Hugo Henkel

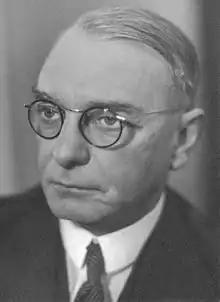
Hugo Henkel (1930)

Hugo Wilhelm Henkel (21 January 1881 – 18 December 1952) was a German chemist and industrialist.